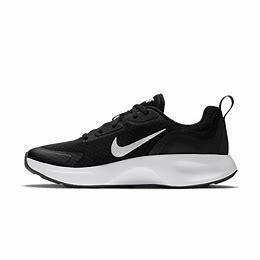
Brand: Nike
Model: Wearallday